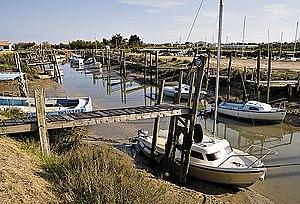
L’île de Ré est une île française située dans le golfe de Gascogne, au large des côtes aunisiennes.
La Couarde-sur-Mer est une commune du Sud-Ouest de la France, située sur l'île de Ré dans le département de la Charente-Maritime.